China Association for Science and Technology

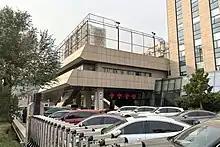

The China Association for Science and Technology (CAST) is a people's organization of Chinese scientists and engineers, which is composed of multiple national professional societies and hundreds of branches at various local and international levels. CAST was formed in September 1958 through the merger of the All-China Federation of Natural Science Societies and the All-China Association for Science Popularization. Its stated goal is to act as a link between the science and technology community and the Chinese Communist Party (CCP) and government. CAST is a constituent member of the Chinese People's Political Consultative Conference (CPPCC). Wan Gang is the current president of the national committee of CAST. He Junke serves as the Chinese Communist Party Committee Secretary for CAST.